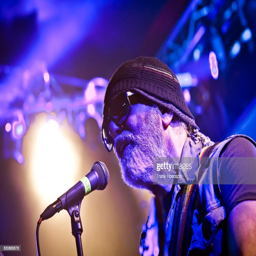
singer and artist performs live on stage during a concert .